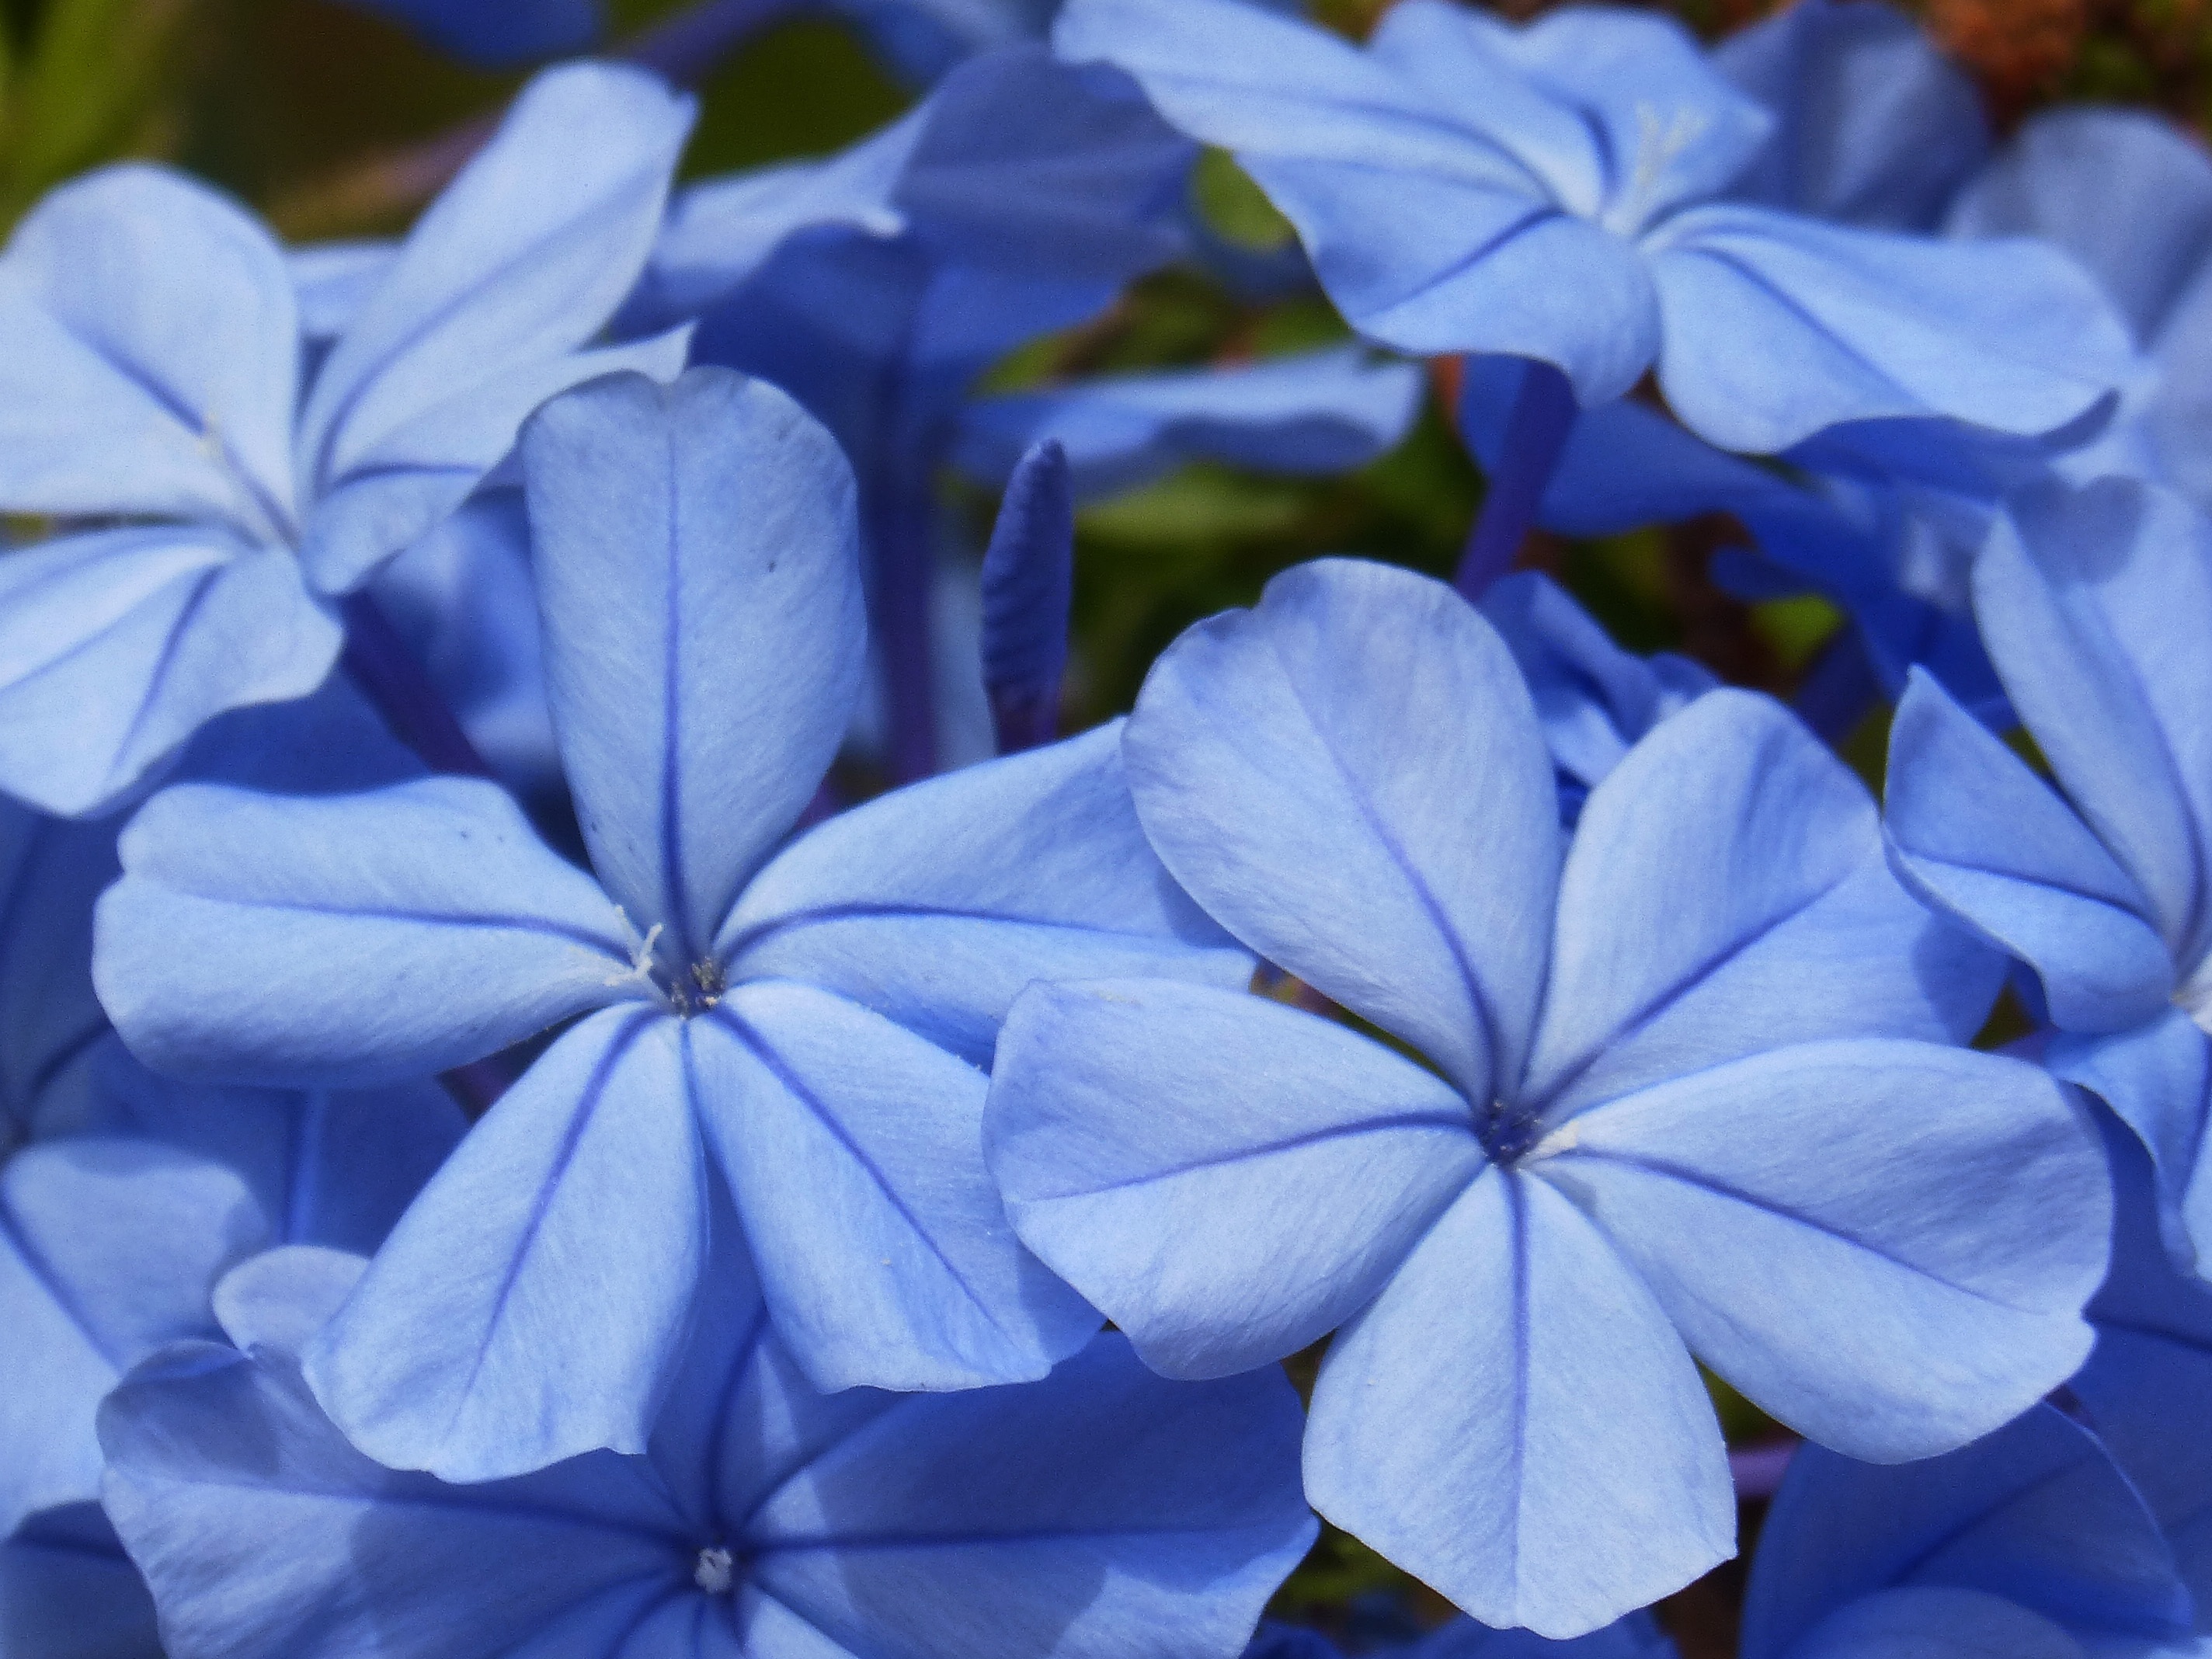
plant, texture, flower, petal, blue, flora, hydrangea, background, beauty, blue flowers, flowering plant, hydrangeaceae, land plant